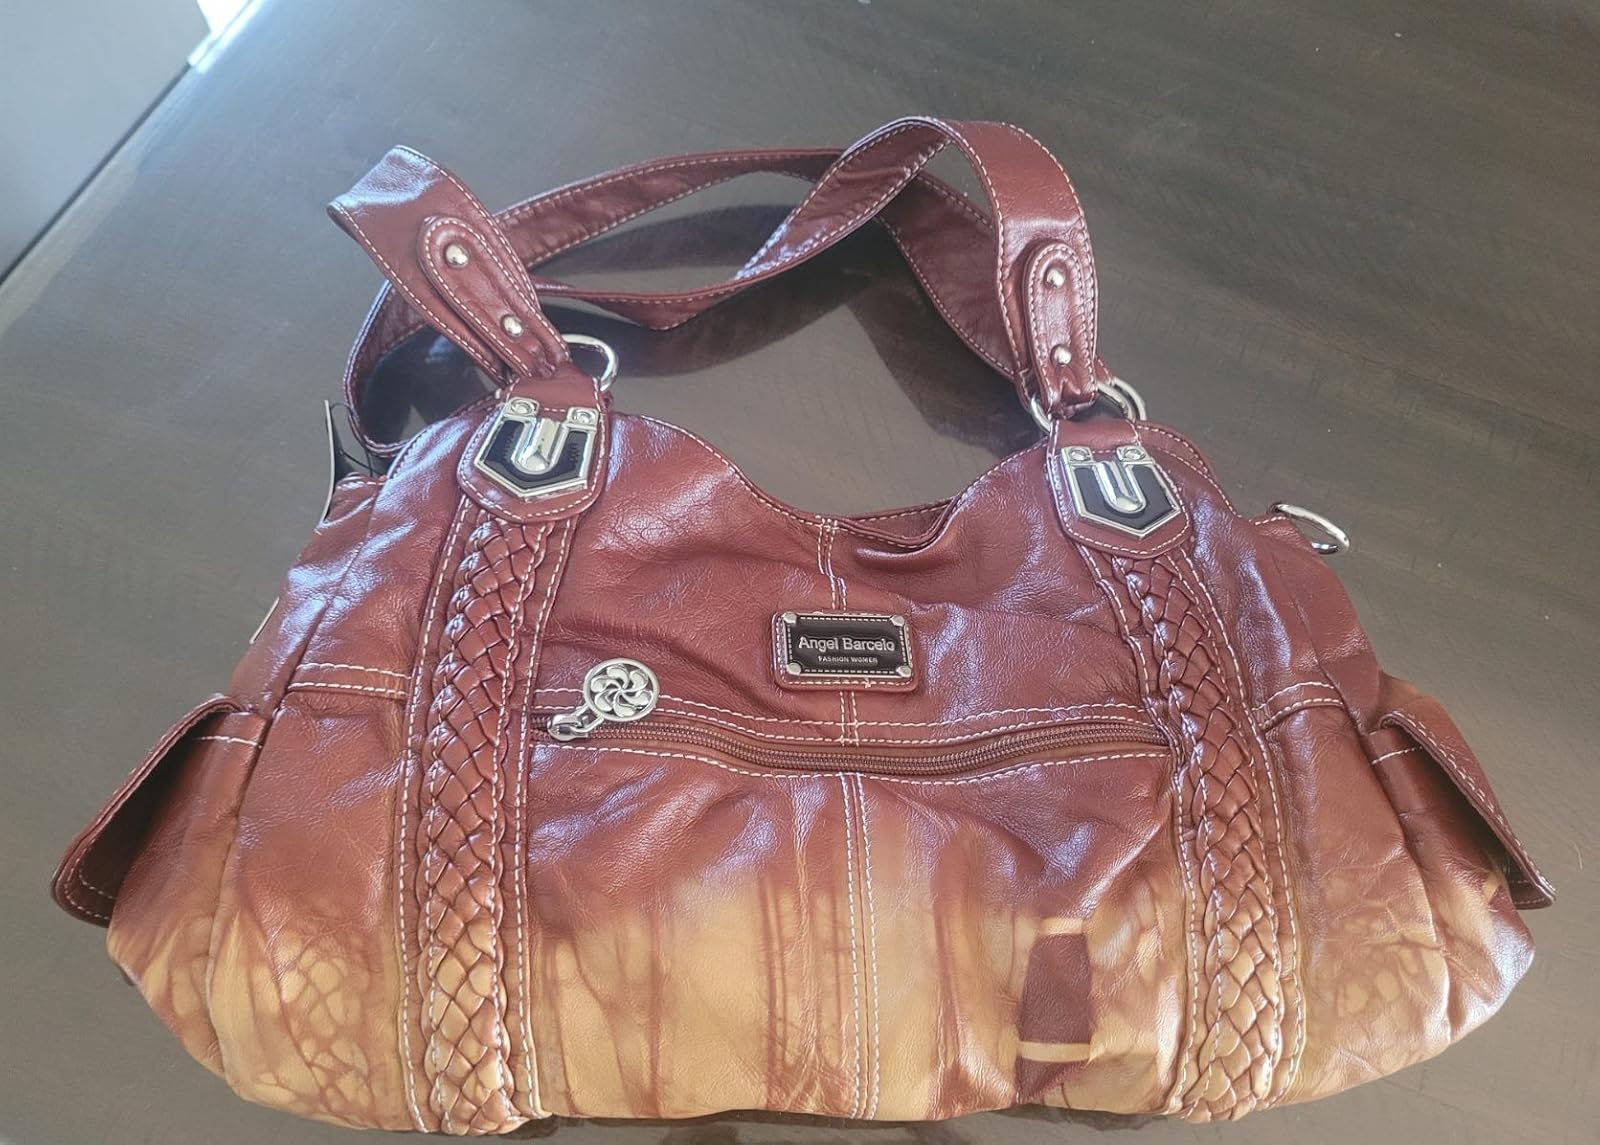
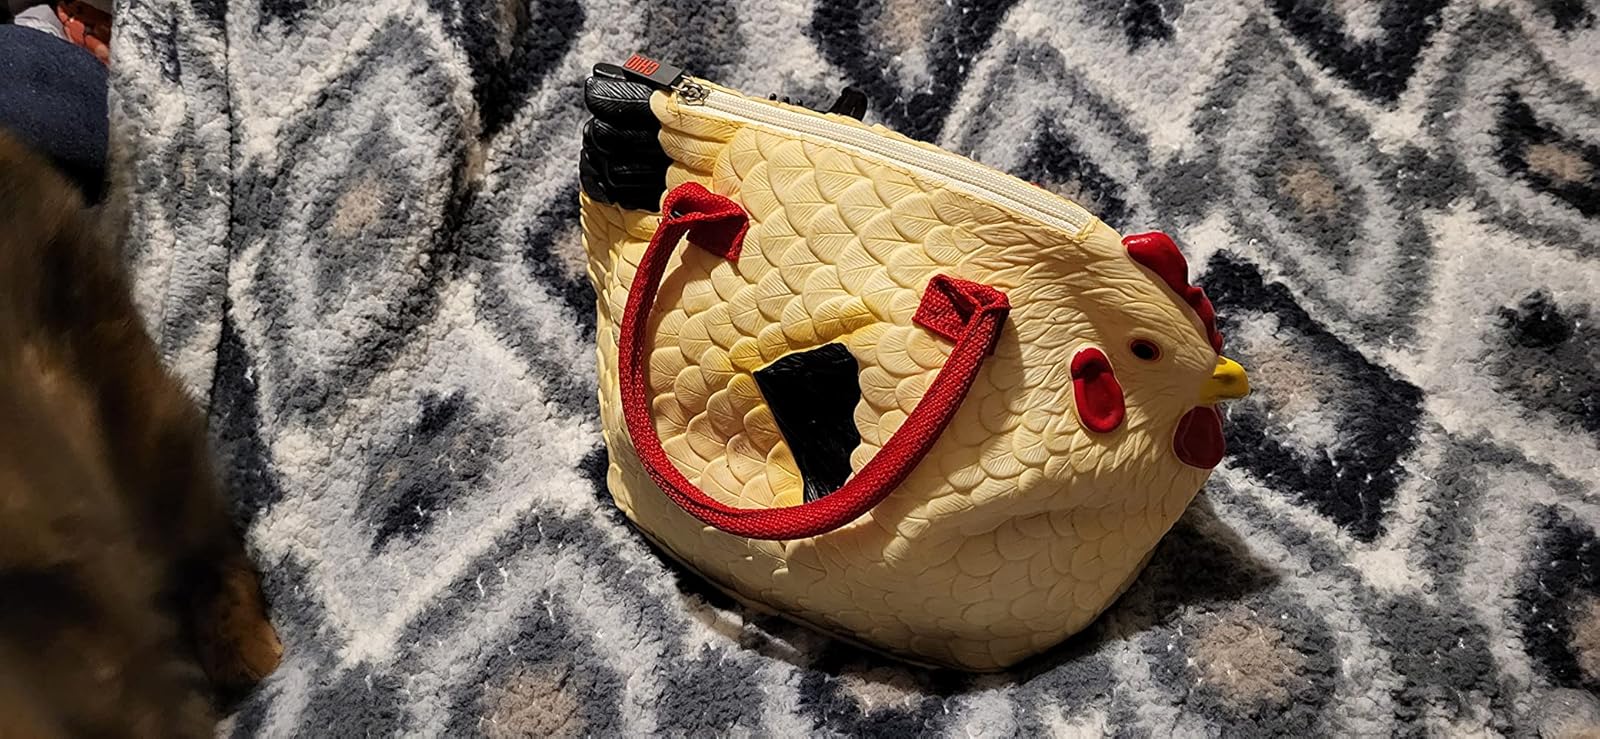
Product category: accessories_handbag
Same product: no